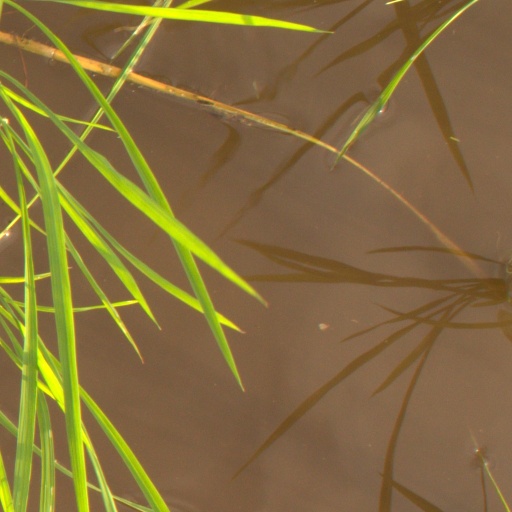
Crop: rice